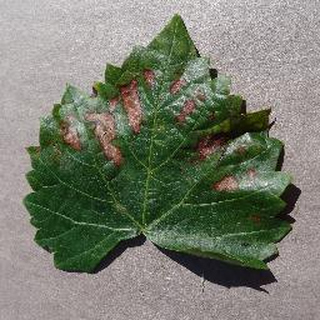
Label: grape_esca_black_measles